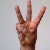
The image shows a hand gesture representing the letter 'W' in Indian Sign Language.